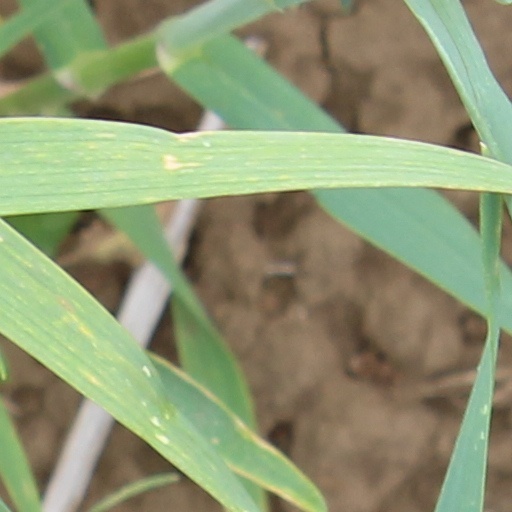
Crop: wheat